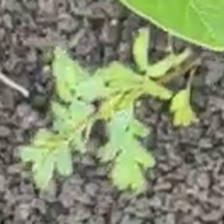
Weed species: Dwarf_cassia_(Chamaecrista pumila)